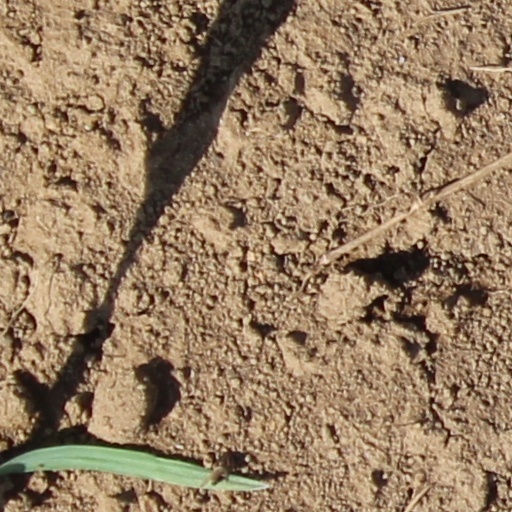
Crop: wheat